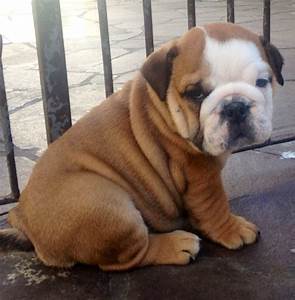
Label: cane